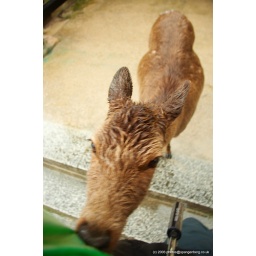
Rather friendly deer taking interest in my green plastic bag :-)Miyajima near Hiroshima, Japan.